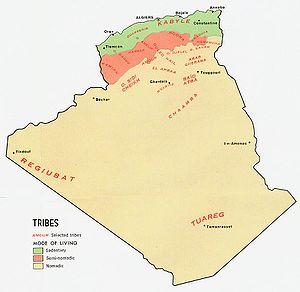
Carte des peuplades d'Algérie
Les Algériens sont les citoyens de l'Algérie ; ils représentent également une partie des Maghrébins. Au niveau mondial, la diaspora algérienne est présente dans divers pays, principalement en France, en Espagne et en Angleterre.
L'Algérie ; et arabe algérien : الدزاير, الجازاير ou لدزاير ; en tamazight et tifinagh ⴷⵣⴰⵢⵔ est un pays d’Afrique du Nord faisant partie du Maghreb. Depuis 1962, elle est nommée en forme longue République algérienne démocratique et populaire, abrégée en RADP. Sa capitale est Alger, la ville la plus peuplée du pays, dans le Nord, sur la côte méditerranéenne.
Saïd Boualam, dit le bachagha Boualam, né le 2 octobre 1906 à Souk Ahras et mort le 8 février 1982 à Mas-Thibert, est un militaire et homme politique français.